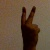
The image shows a hand gesture representing the number 2 in Indian Sign Language.